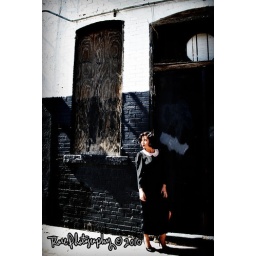
black and white in color